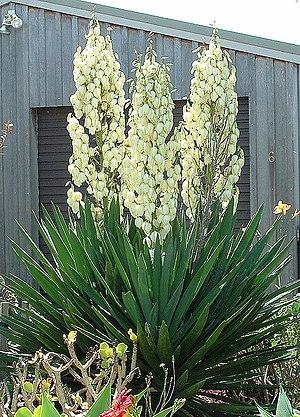
Le Yucca filamenteux est une plante de la famille des Agavaceae originaire de l'est de l'Amérique du Nord.
Yucca est un genre de 40-50 espèces de plantes vivaces arbustives remarquables par leurs rosettes de feuilles dures, en forme d'épée, et par les grappes de fleurs blanches ou tirant sur le blanc. Les yuccas se rencontrent dans les régions chaudes et sèches de l'Amérique du Nord, de l'Amérique centrale, d'Europe du Sud et des Antilles. Ils sont utilisés comme plantes ornementales.
La flore des Pyrénées comporte environ 4 500 espèces, dont quelque 160 espèces endémiques. La répartition végétale dans les Pyrénées est influencée par un climat océanique à l'ouest et un méditerranéen à l'est, humide au nord, plus sec au sud auxquelles s'ajoutent les différents étages montagnards qui favorisent les forêts de feuillus à basse altitude, puis aux altitudes supérieures, des forêts de confères, au-delà de la limite supérieure de l'arbre des herbacées des alpages, et enfin les plantes de milieux rocailleuses et proches des névés à haute altitude